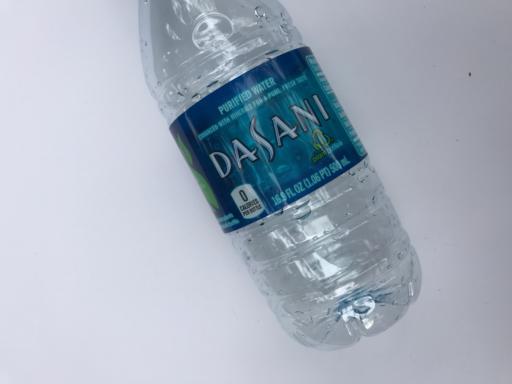
Label: plastic